Abdullah the Butcher

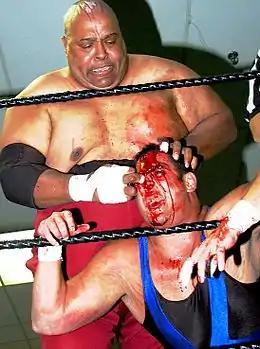
Abdullah the Butcher in a match in 2004

Shreve caught the attention of Montreal promoter Jack Britton, and he soon made his professional wrestling debut at age 17 in 1958. He initially competed in numerous independent territories in Canada under various monikers such as Pussycat Pickens, Kuroi Jujutsushi (the Black Wizard) and Zelis Amara. Ultimately, he created his gimmick of an evil Arabian sadist, and in a match against Gino Brito (Jack Britton's real-life son), the Abdullah the Butcher character first distinguished himself as one of the world's most feared rule breakers when he broke a chair over Brito's head and then beat him senseless with a chair leg.